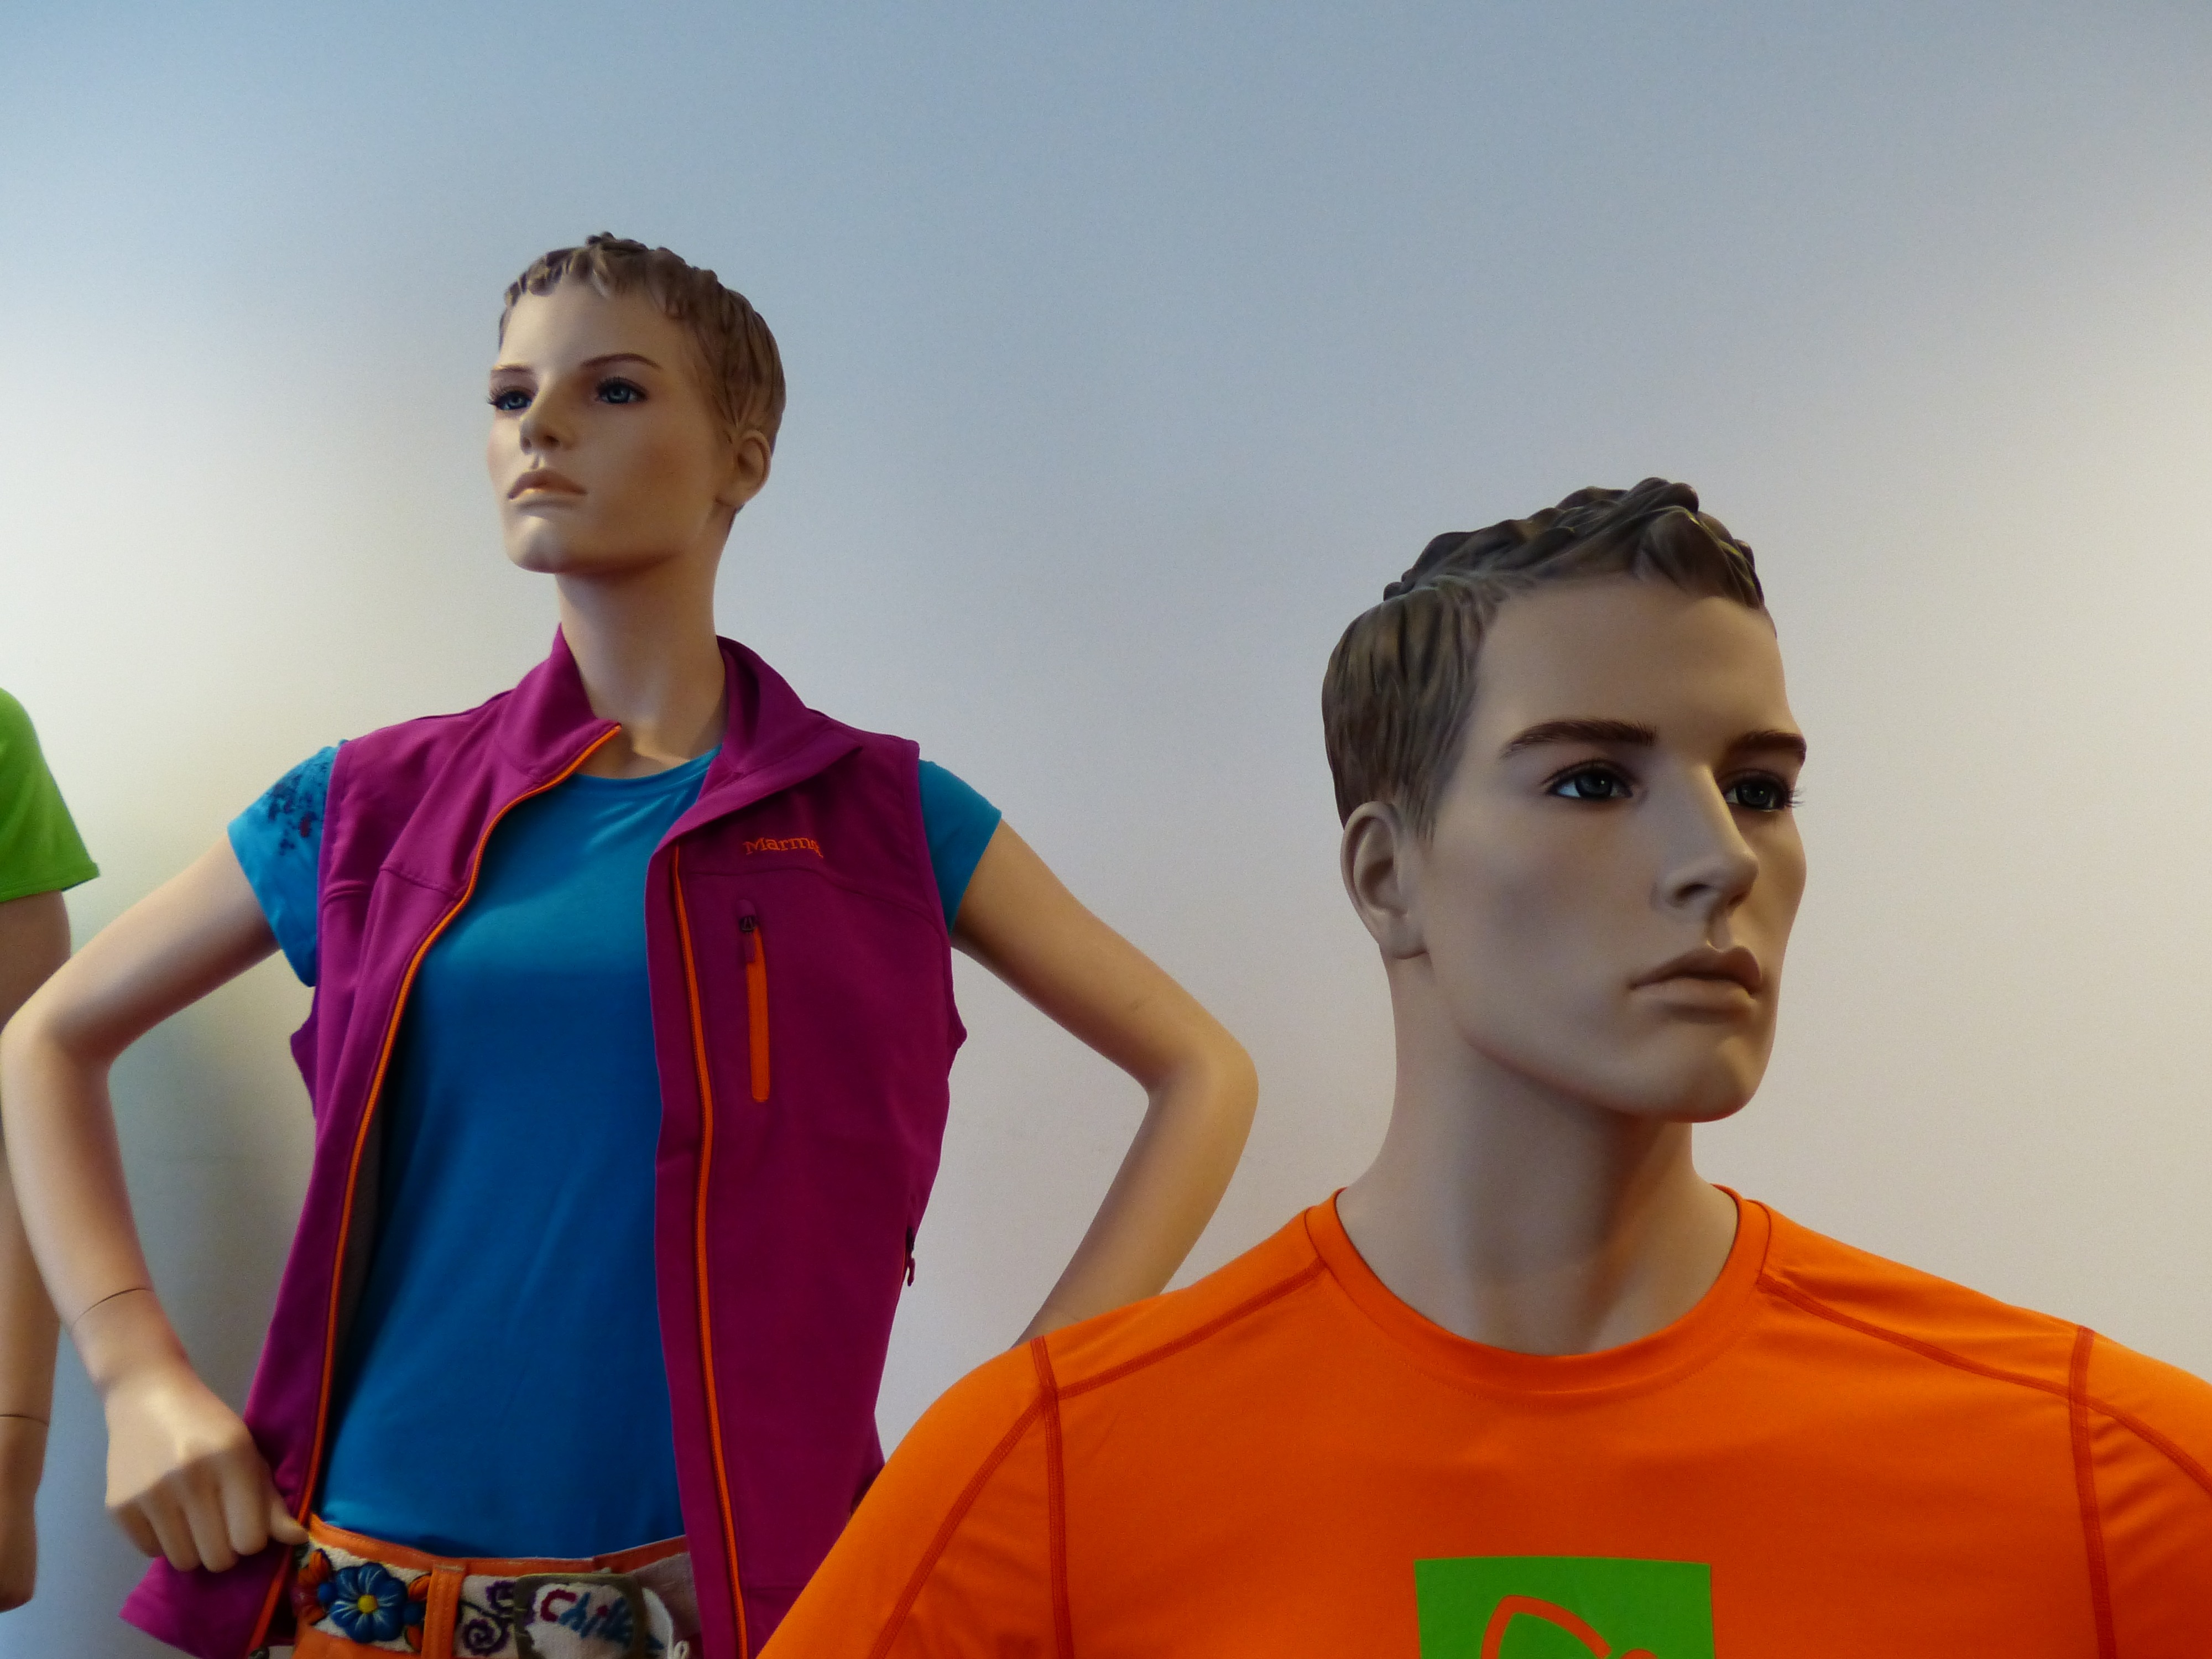
man, people, woman, boy, view, profile, male, portrait, model, spring, color, child, human, fashion, hairstyle, haircut, face, doll, display dummy, stylish, fashionable